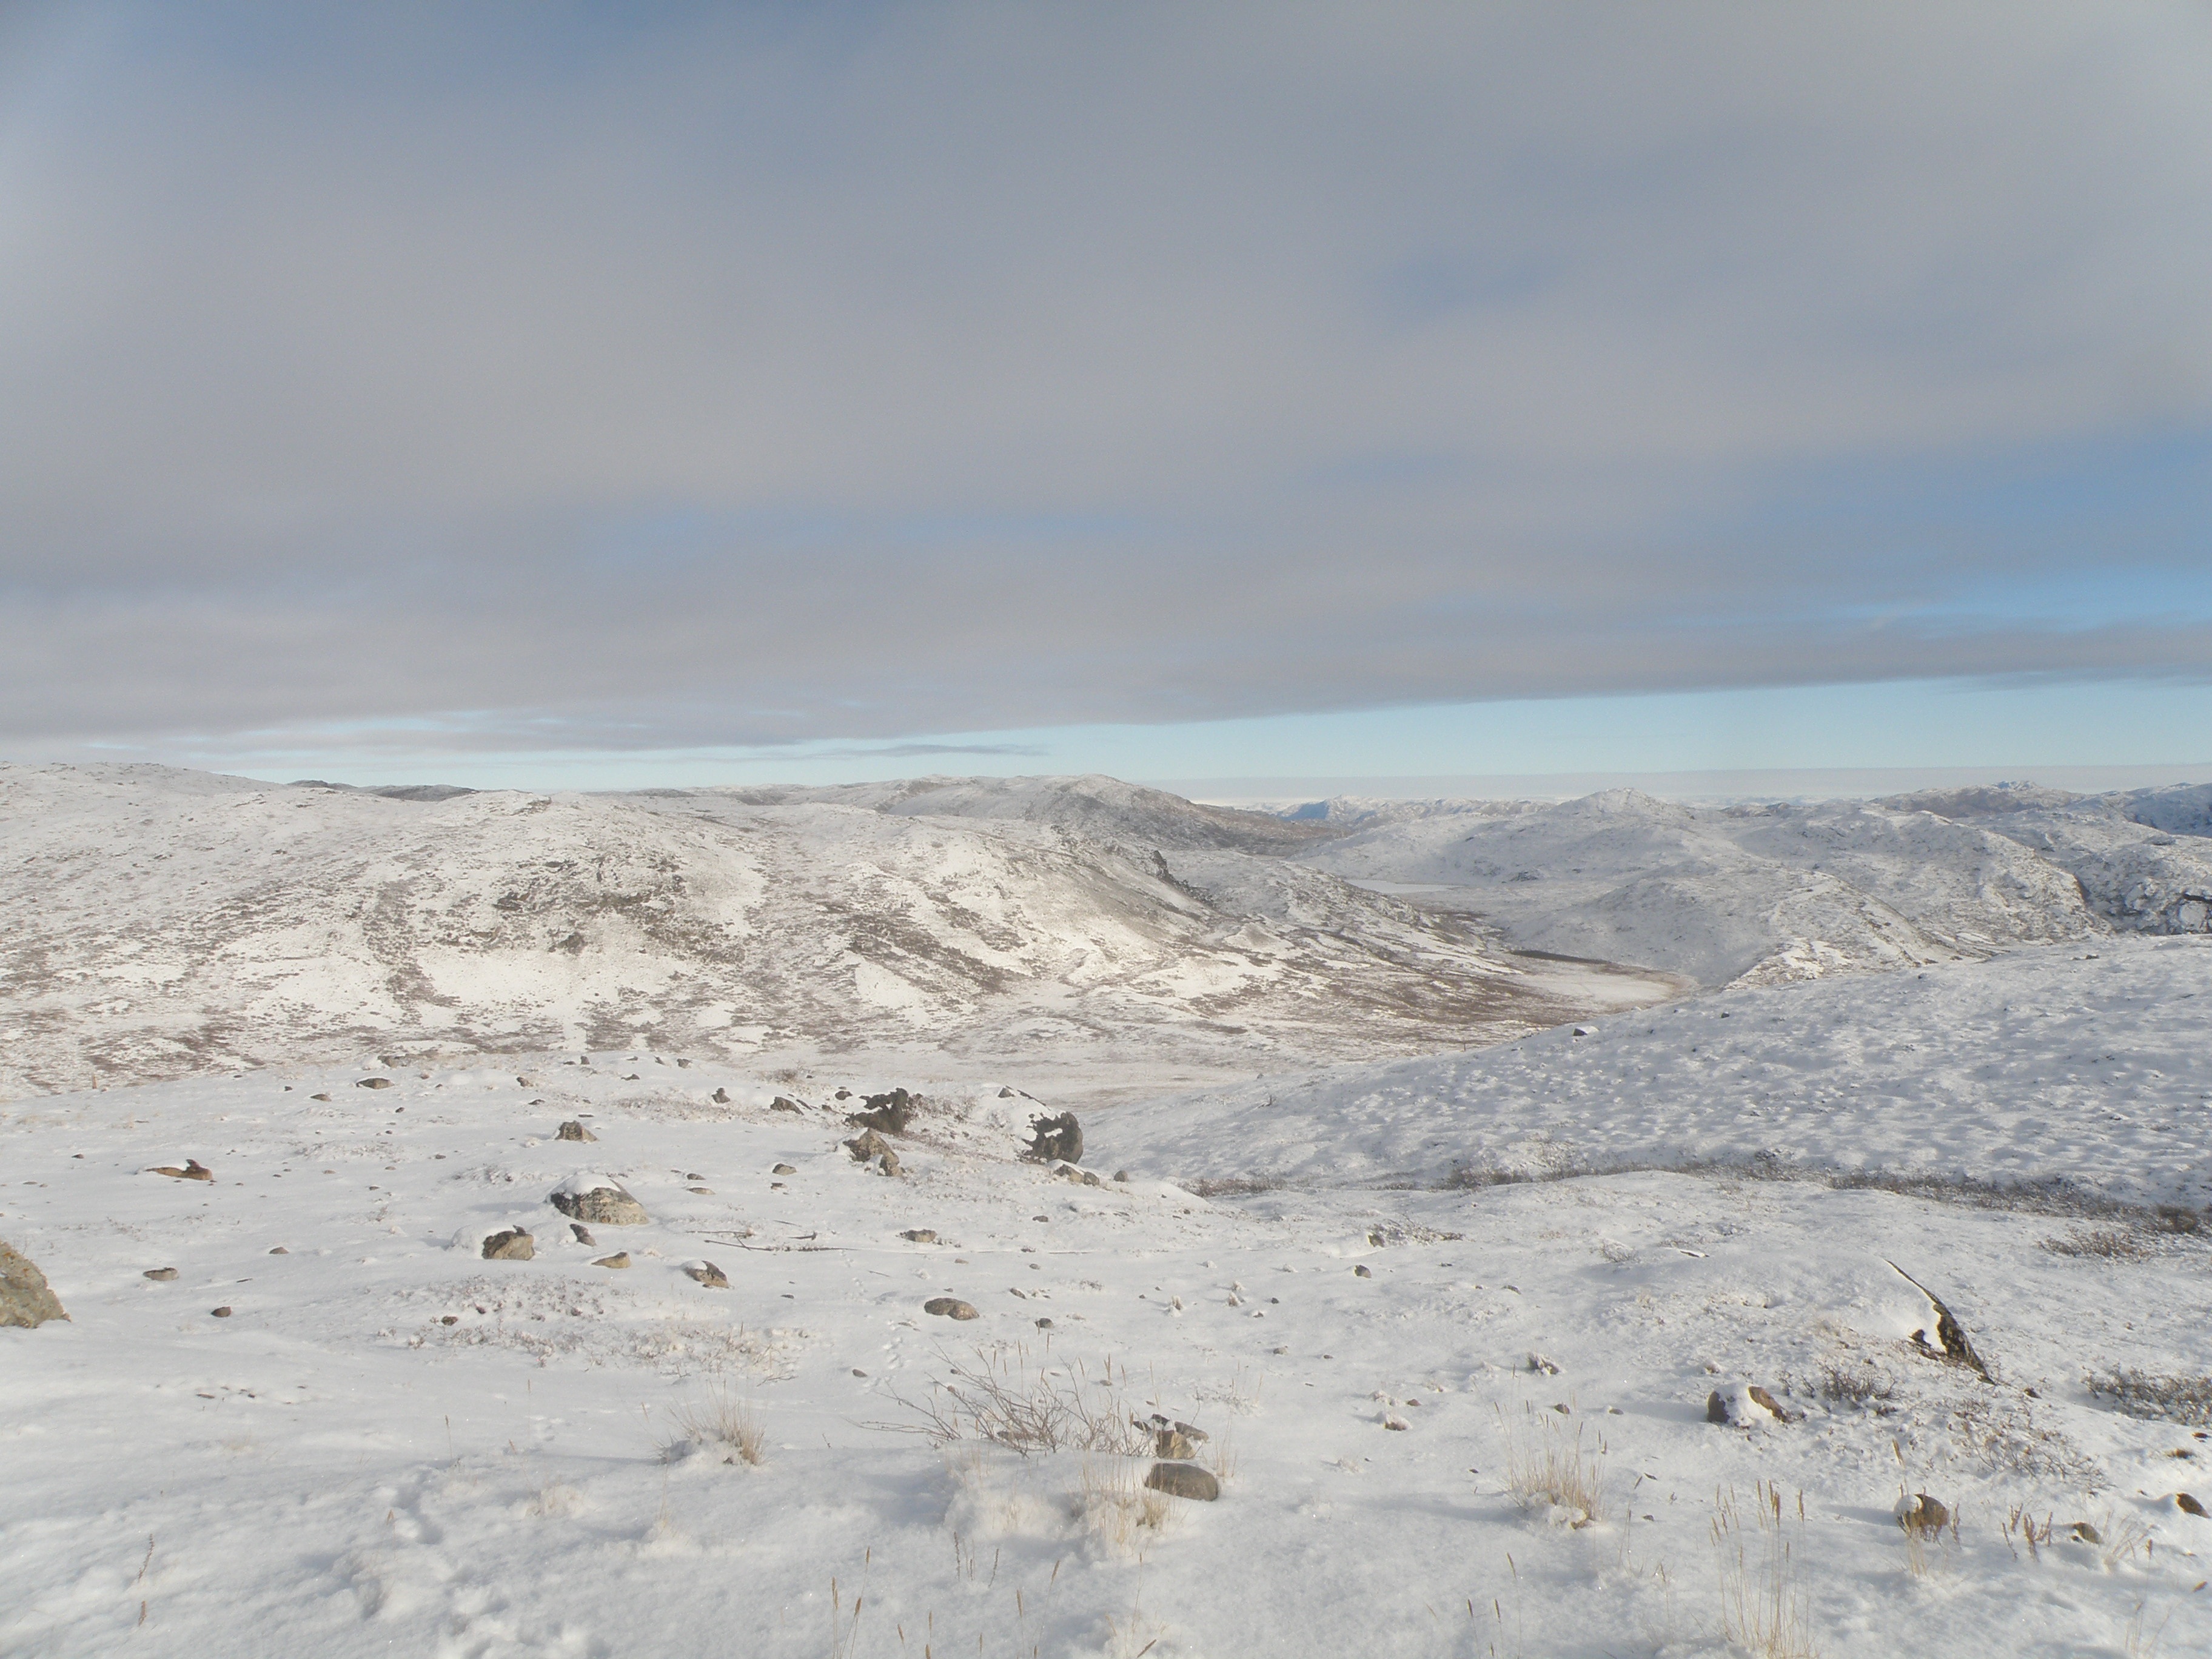
landscape, sea, sand, mountain, snow, winter, weather, arctic, ice cream, geology, badlands, plateau, greenland, tundra, landform, arctic ocean, natural environment, geographical feature, open spaces